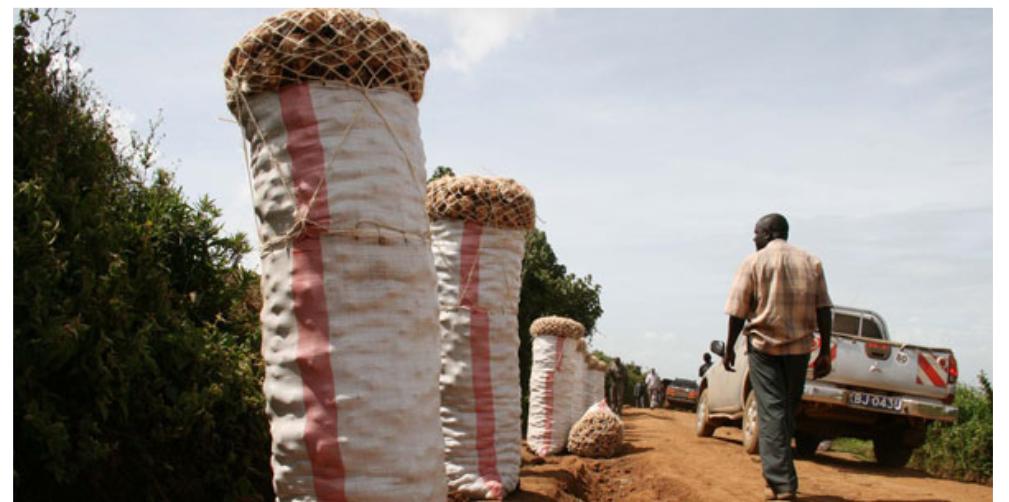
Miti yenye majani ya rangi ya kijani kibichi mifuko ya magunia mirefu iliyojaa mazao yatokanayo na kilimo baada ya kuvunwa shambani, iliyo tayari ikiwa ndani ya gari kupelekwa sokoni kwenda kuuzwa kwa wateja.